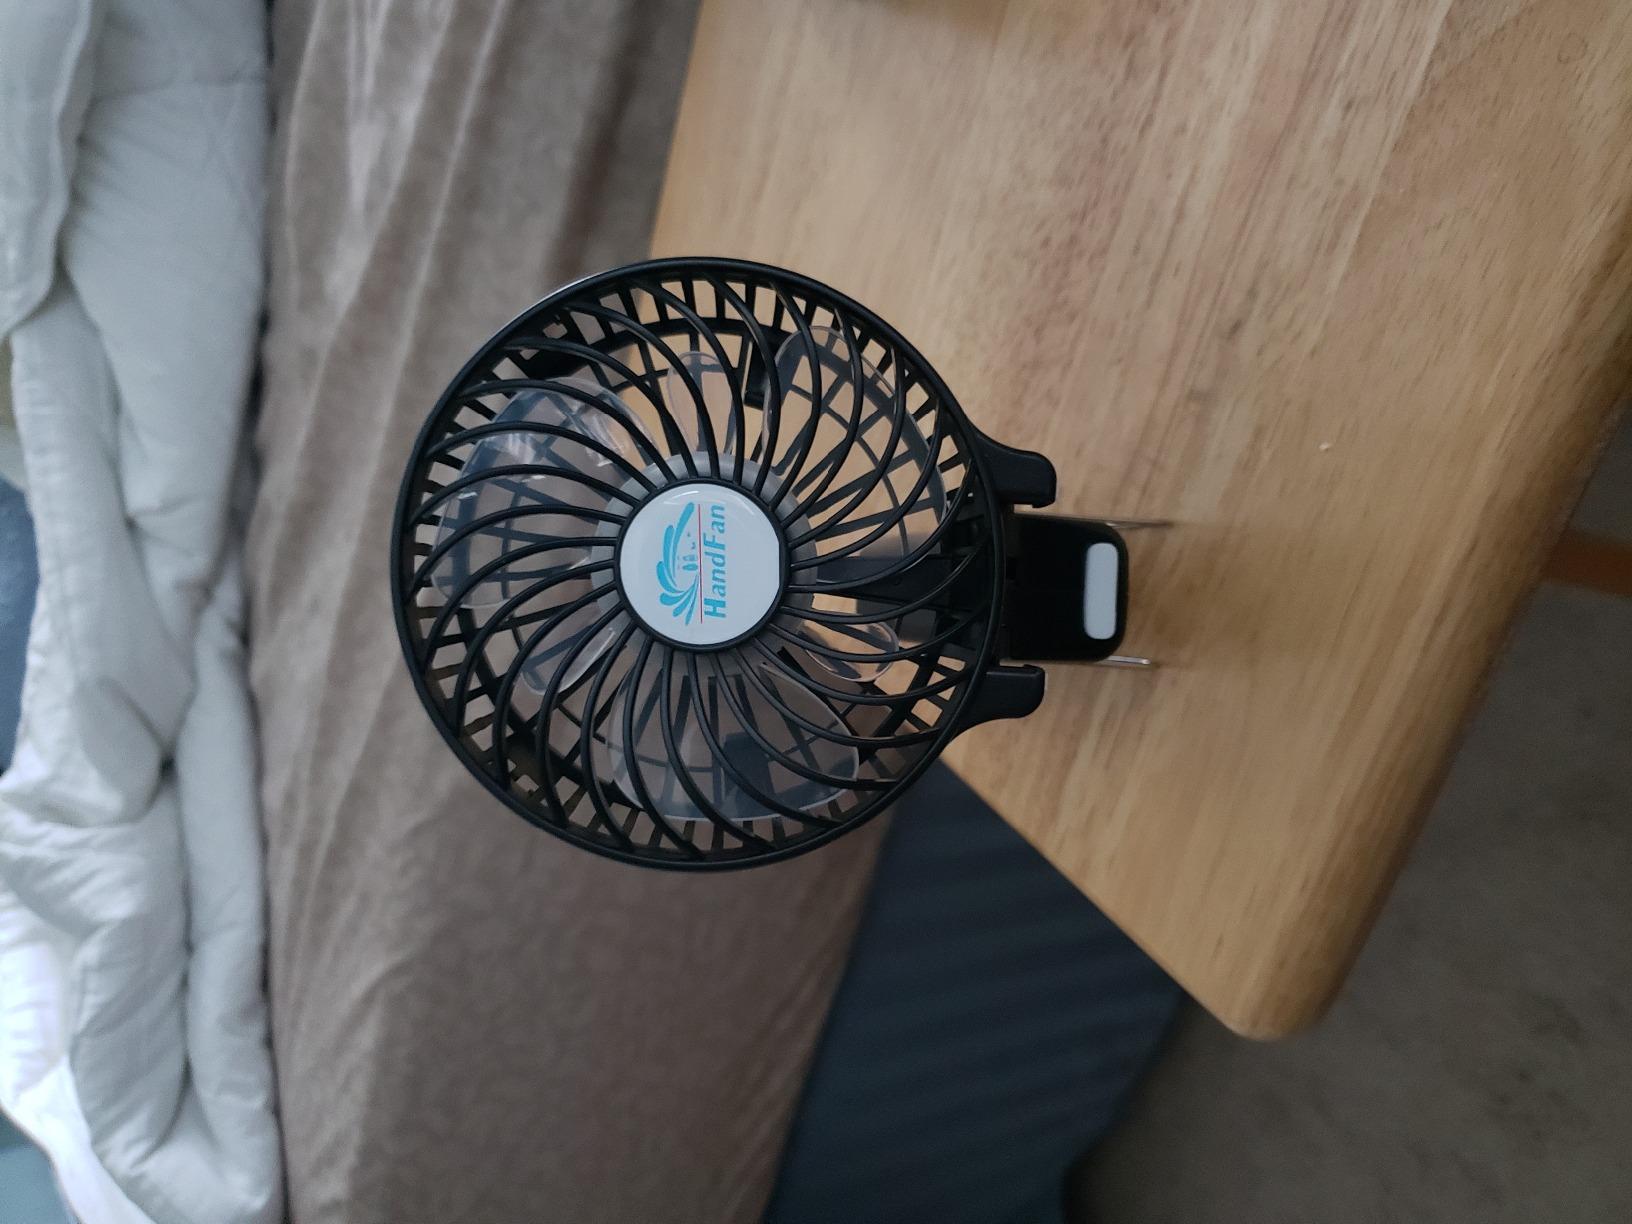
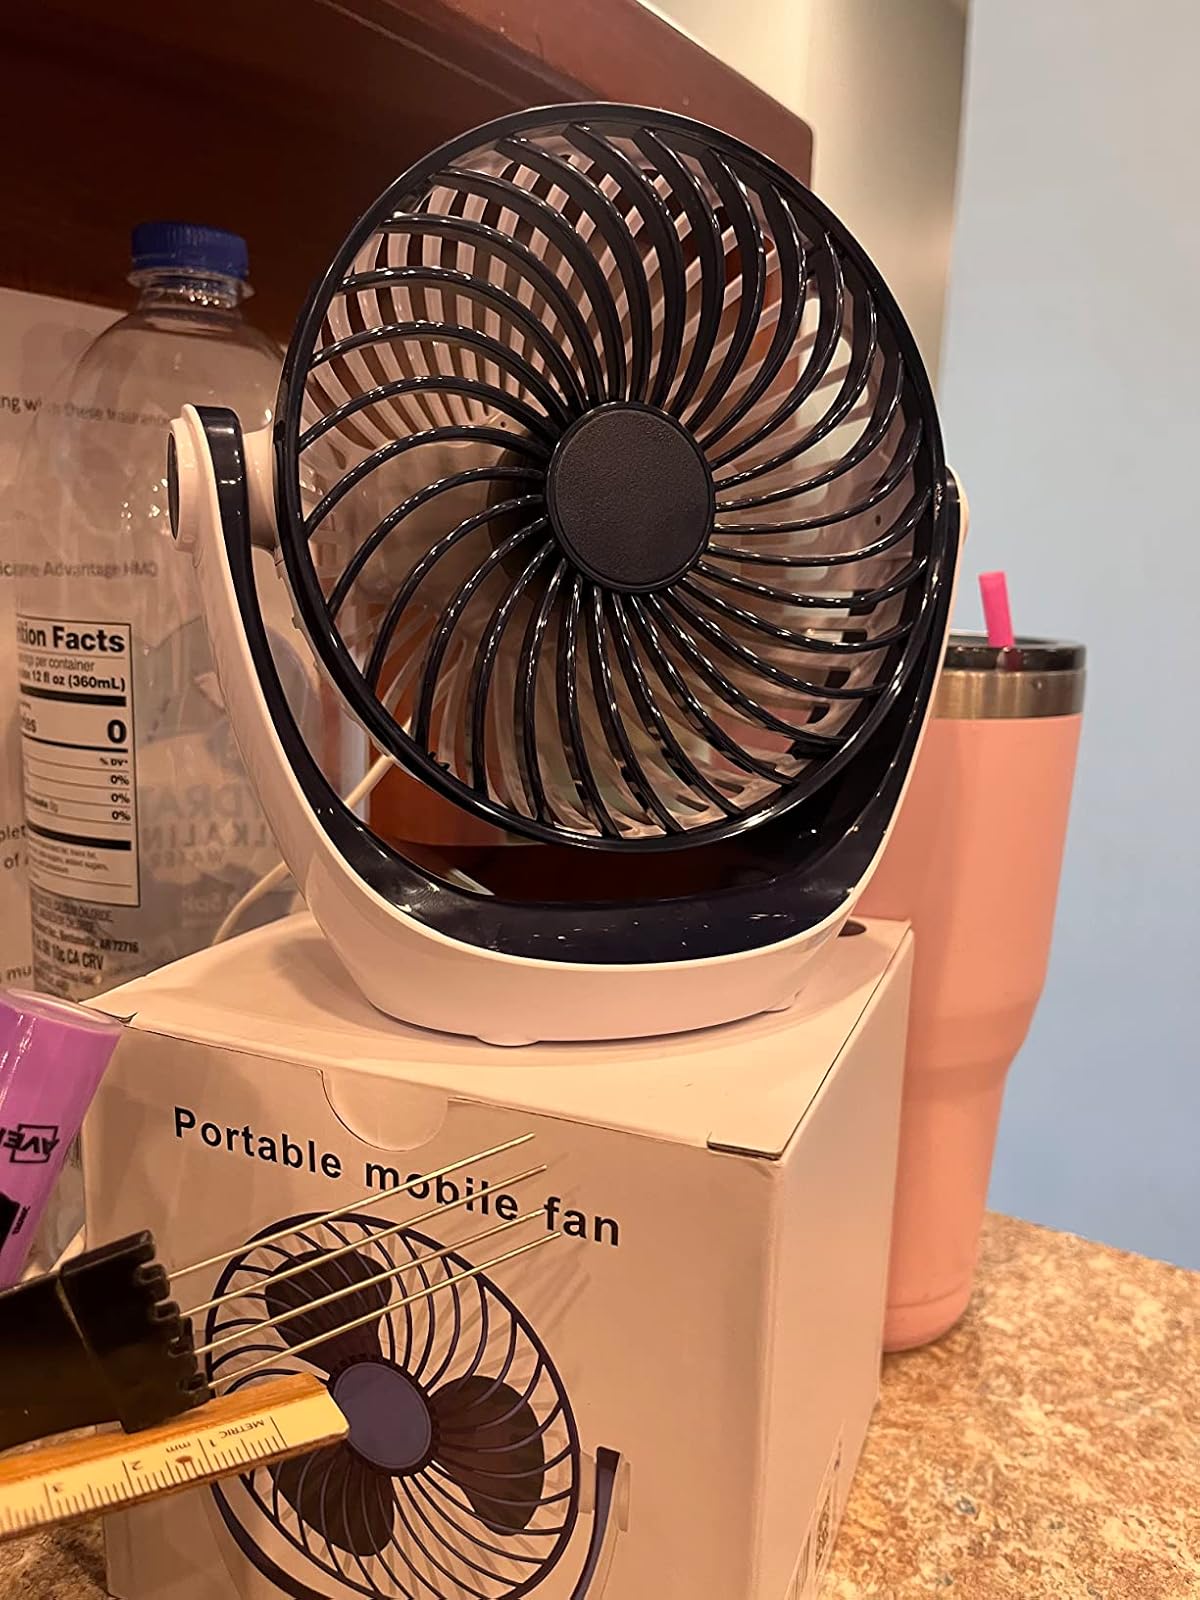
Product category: fan
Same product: no